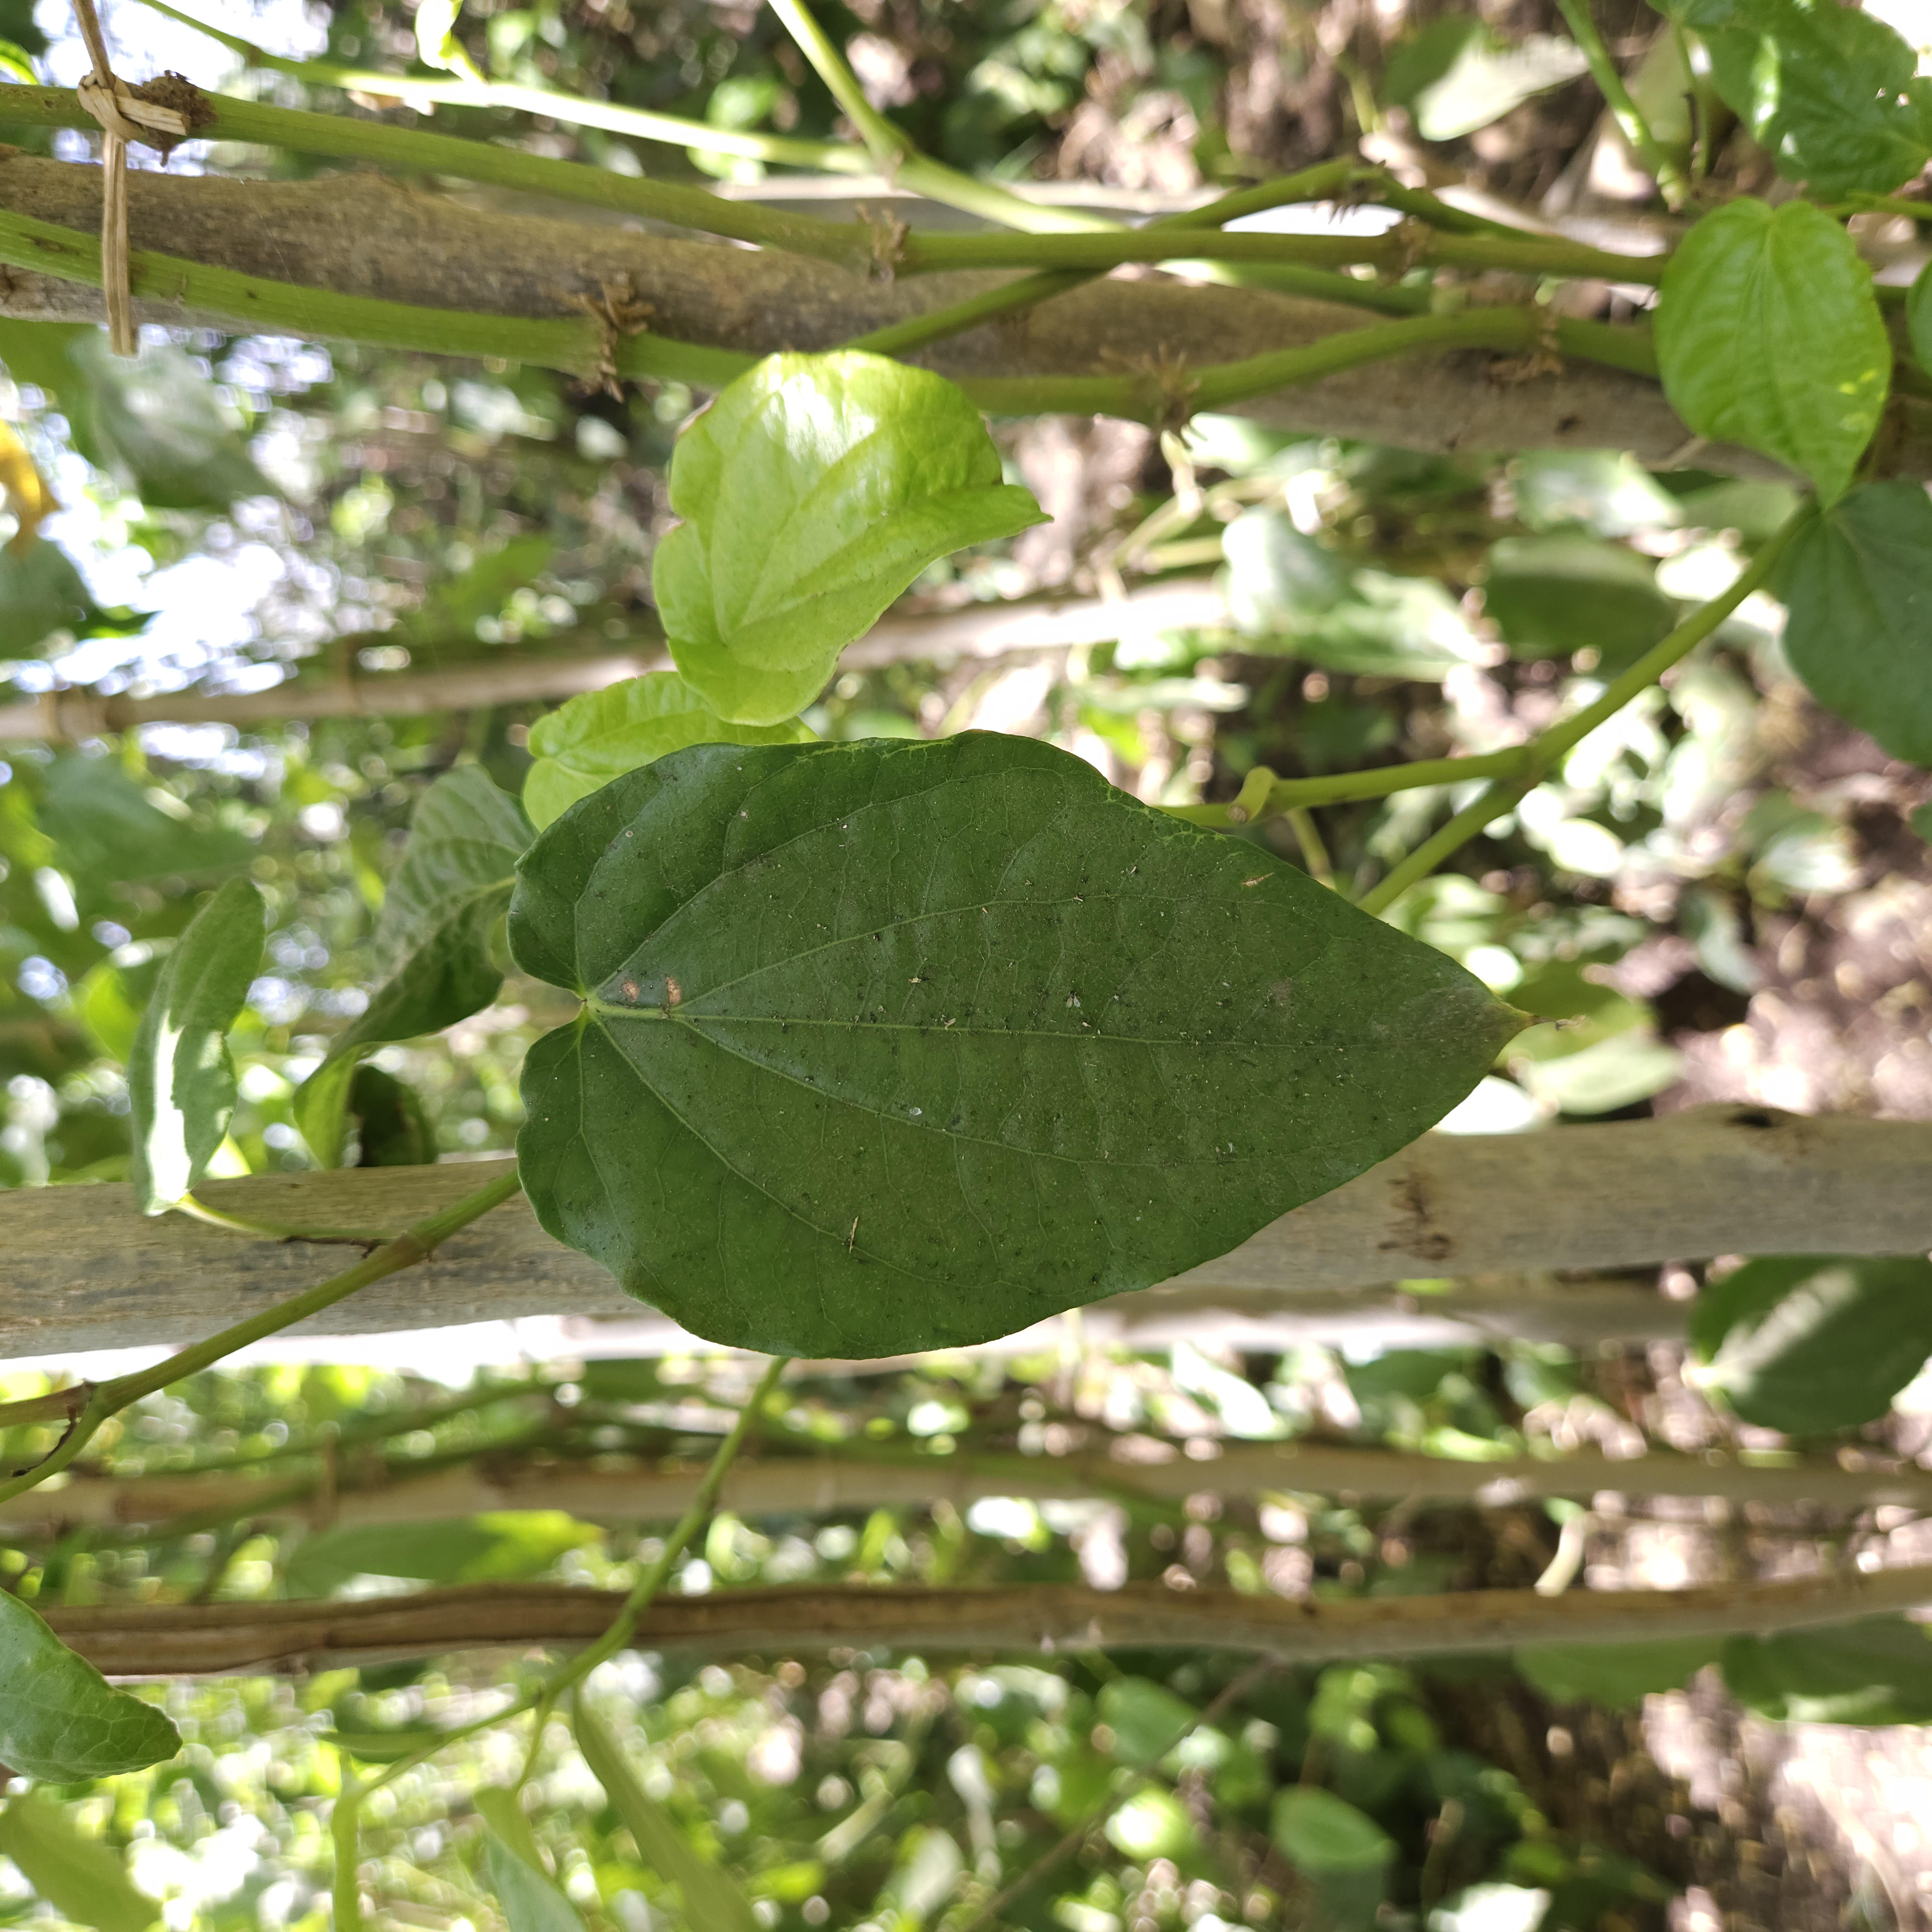
Label: Diseased